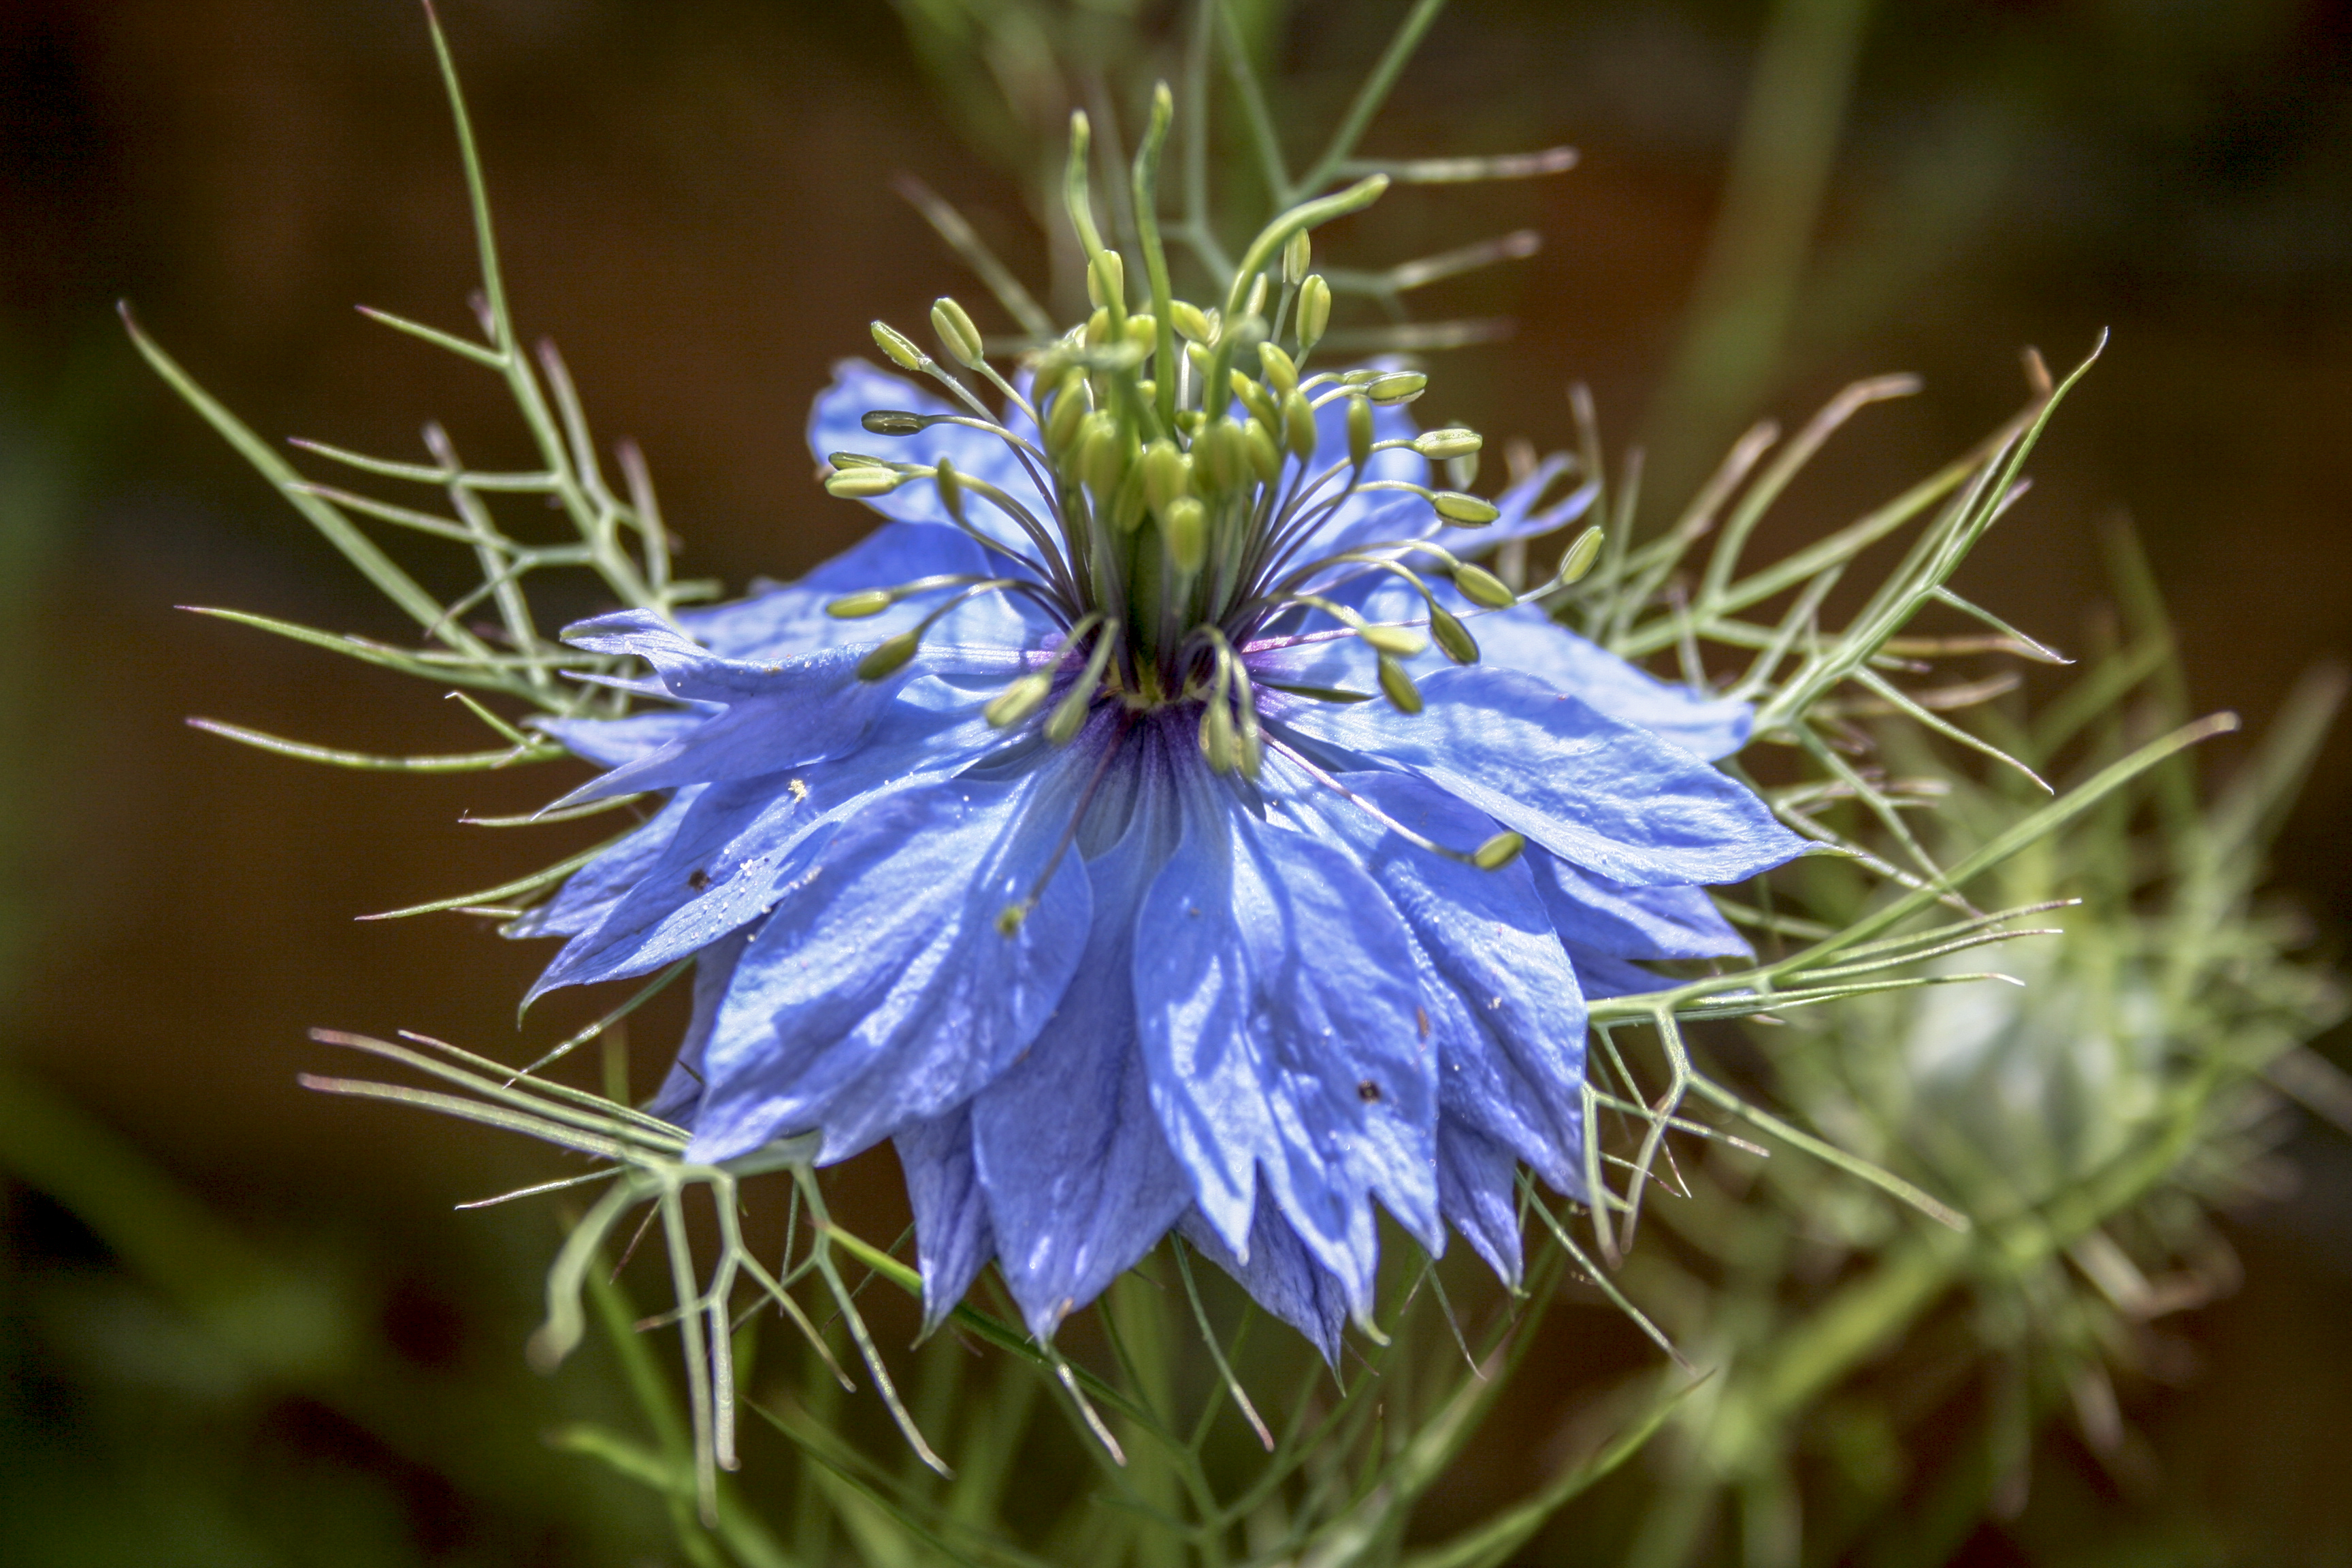
nature, plant, flower, herb, produce, botany, flora, wildflower, flowers, close up, uk, thistle, peterborough, canon350d, dogsthorpe, macro photography, flowering plant, daisy family, fennel flower, land plant